George Barclay Bruce

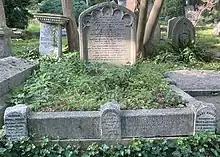
Family vault of George Barclay Bruce in Highgate Cemetery

Upon his return to England, Bruce established a consulting engineering practice in Westminster, in 1888 taking Robert White as a partner. Developing a considerable worldwide reputation for railway construction, many of his works were undertaken abroad. In particular, he continued his close relationship with the Indian railways, acting as a consultant to the South Indian Railway, Great Indian Peninsula Railway and Indian Midland Railway. He also worked on several lines in present-day Germany and Russia, amongst them the Tilsit-Insterburg (Kaliningrad Oblast) and Berlin-Görlitz lines (Brandenburg and Saxony). Between 1873 and 1876 Bruce constructed a railway and pier at Huelva in Spain to aid the shipping of ore from the Rio Tinto copper mines for the newly formed Rio Tinto Group. Other works abroad included the East Argentine Railway and the Buenos Aires Grand National Tramway in Argentina and the Beira Railway in southern Africa.